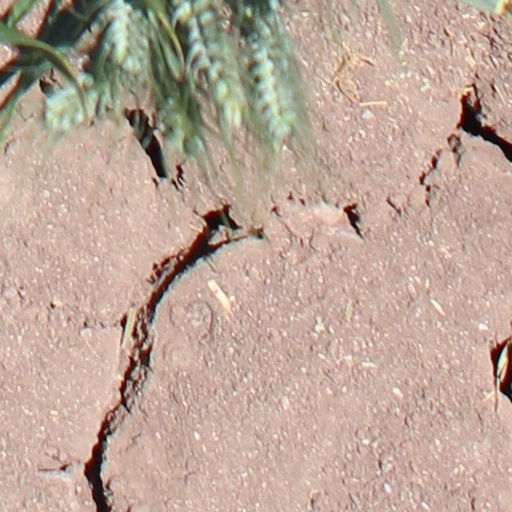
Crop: wheat